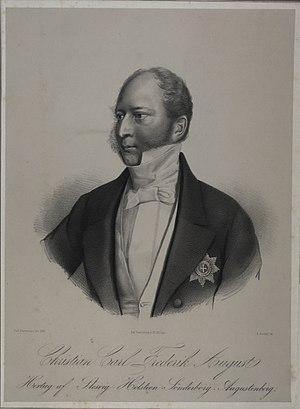
Christian Auguste II de Schleswig-Holstein-Sonderbourg-Augustenbourg, né à Copenhague le 19 juillet 1798 et mort le 11 mars 1869, fut duc de Schleswig-Holstein-Sonderbourg-Augustenbourg de 1814 à 1869 et duc de Schleswig-Holstein.